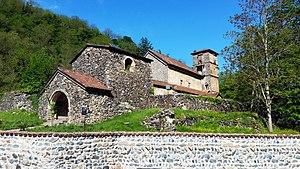
Le monastère Saint-Georges d'Oubissi est un monastère orthodoxe géorgien du IXᵉ siècle situé en Iméréthie dans le village d'Oubissa.